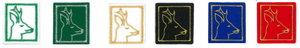
Badges chevreuil
Le niveau des archers peut être déterminé d'après les distinctions obtenues, soit hors concours, dans son club, soit lors de concours officiels dont la discipline permet l'obtention de distinctions. Les distinctions doivent être demandées par l'archer et ne sont donc pas automatiquement attribuées.